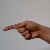
The image shows a hand gesture representing the letter 'G' in Indian Sign Language.